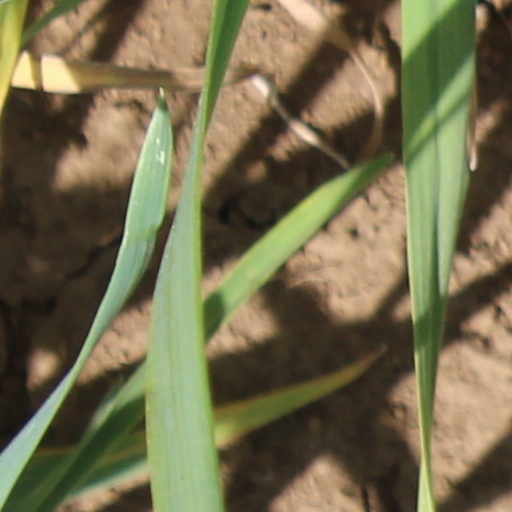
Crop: wheat